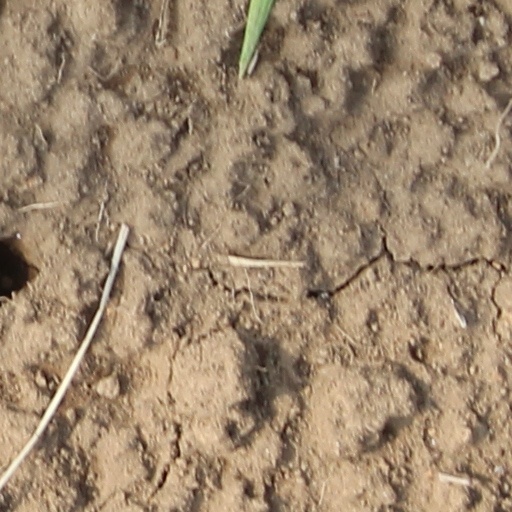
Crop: wheat